Léonor Chabot

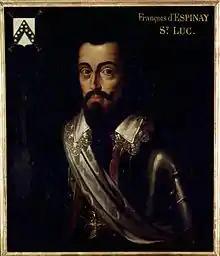
Saint-Luc, royal favourite, whose disgrace Charny would play a role in

Charny found himself involved in the alienation of the royal favourite Saint-Luc from the crown. As part of the agreement for the marriage between Saint-Luc and his wife Jeanne de Brissac, Henri had agreed that Saint-Luc would receive the office of "grand écuyer" from Charny. However, Charny refused to relinquish the office to him. Saint-Luc was then distraught to learn that Joyeuse, another royal favourite had seduced a daughter of Charny's (Marguerite de Chabot), and that Charny had indicated his willingness to hand over his charge if Joyeuse married the daughter. Even a year later, when the prospect of a marriage between Joyeuse and Marguerite was no longer going to happen rumours still swirled that Charny might provide the office to Joyeuse. Upon complaining to the king about the various slights he felt he was subject to (remarking 'What is the worth of raising men up only to cast them down?'), Henri told him the promise of the office of "grand écuyer" had only been presented to him to get him married, and that he should be content in the many other marks of royal favour that he enjoyed. In Le Roux's estimation this social competition was the key factor in Saint-Luc's disgrace.